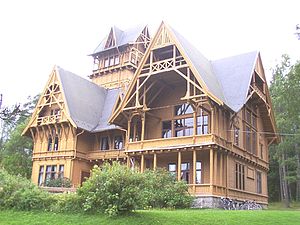
Dragestil / Dragestilens faser / Den første fase
Eventyrmuseet Villa Fridheim i Krødsherad, Buskerud, 1890-9292. Schweizerstil med indslag af dragestil
Dragestil er en arkitektonisk stil, der opstod i Norge i slutningen af 1800-tallet, og som var særligt udbredt fra 1880 til 1910. Den har rødder i nationalromantikken og J.C. Dahls arbejde for at bevare stavkirkerne. Desuden blev vikingeskibene Tuneskibet, Gokstadskibet og Osebergskibet udgravet på denne tid. Dragestilen kan ses som en naturlig afslutning på 1800-tallets tilbageskuende stiludvikling.